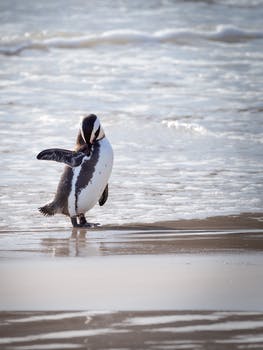
Label: No Watermark